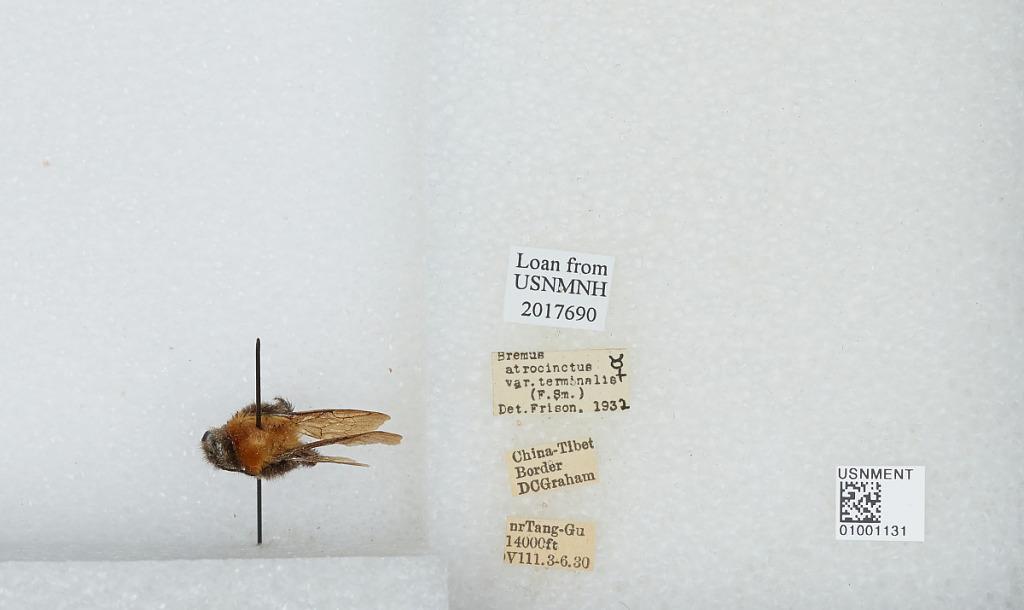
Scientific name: Bombus (Festivobombus) festivus Smith
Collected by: D. Graham
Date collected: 1930-8-3
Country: China
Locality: near Tang-Gu, China Tibet border
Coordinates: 32.9997, 91.6808
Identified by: Frison